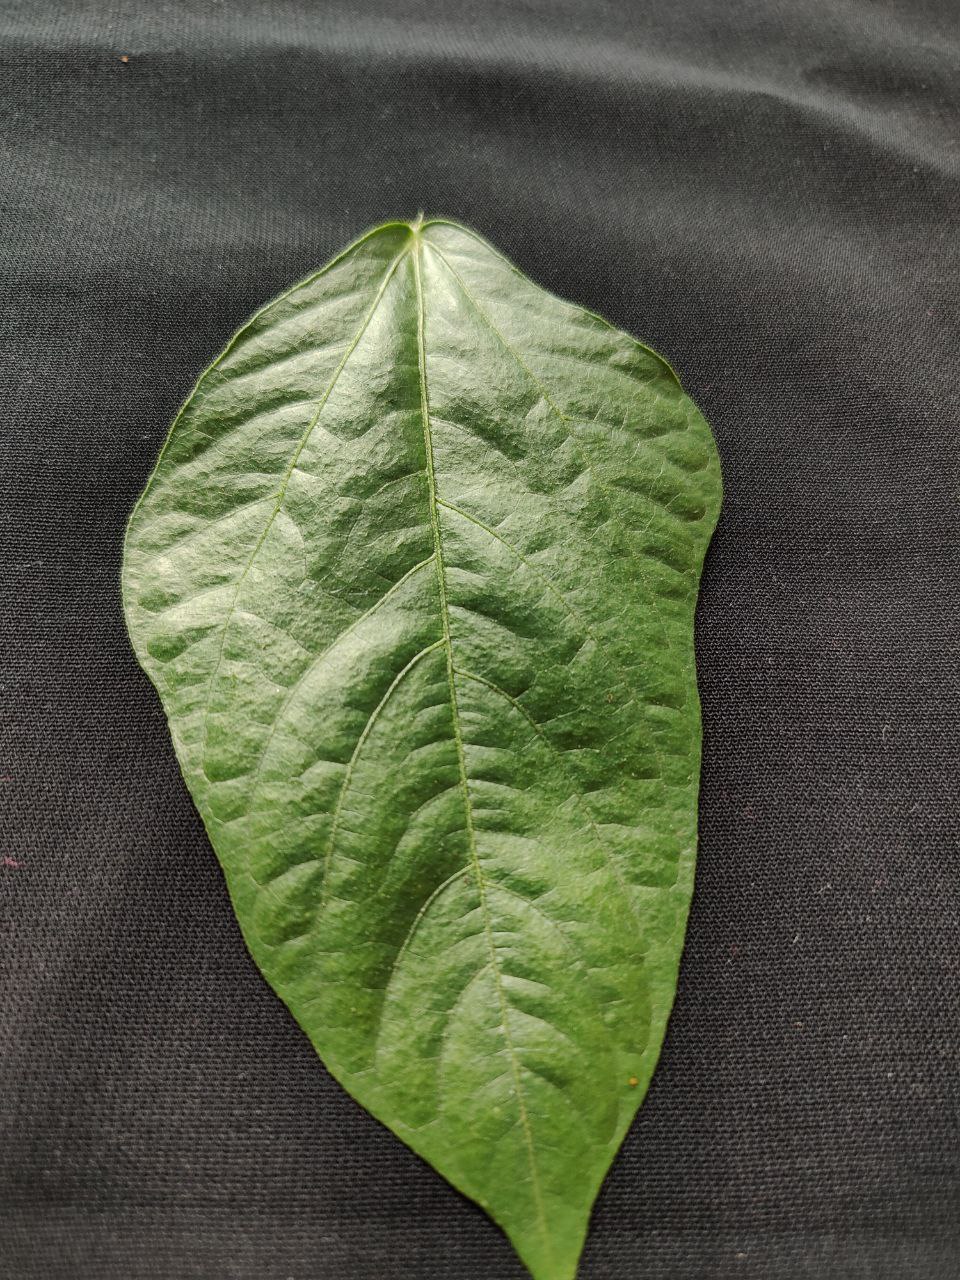
Crop: cowpea
Leaf condition: Fresh Leaf